Castell-Rüdenhausen

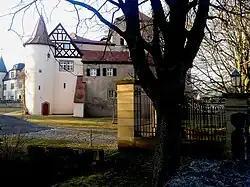
Rüdenhausen Castle

Castell-Rüdenhausen was a County in the region of Franconia in northern Bavaria of the Holy Roman Empire, ruled by a branch of the Counts of Castell. It was created as a partition of Castell and in 1806, it was mediatised to Bavaria.